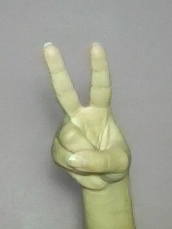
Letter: taa